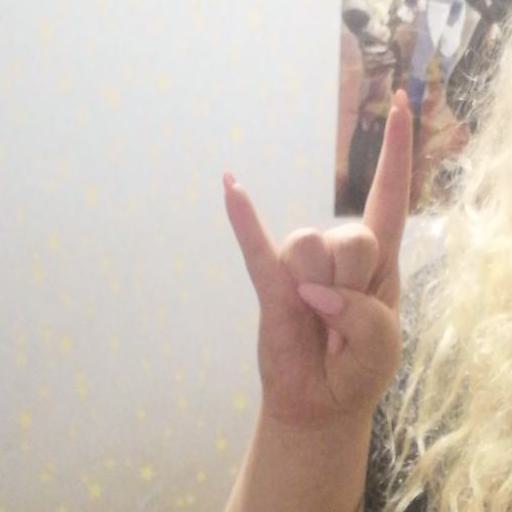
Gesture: rock